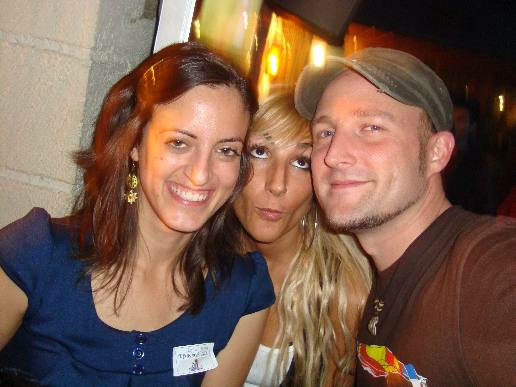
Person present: Yes